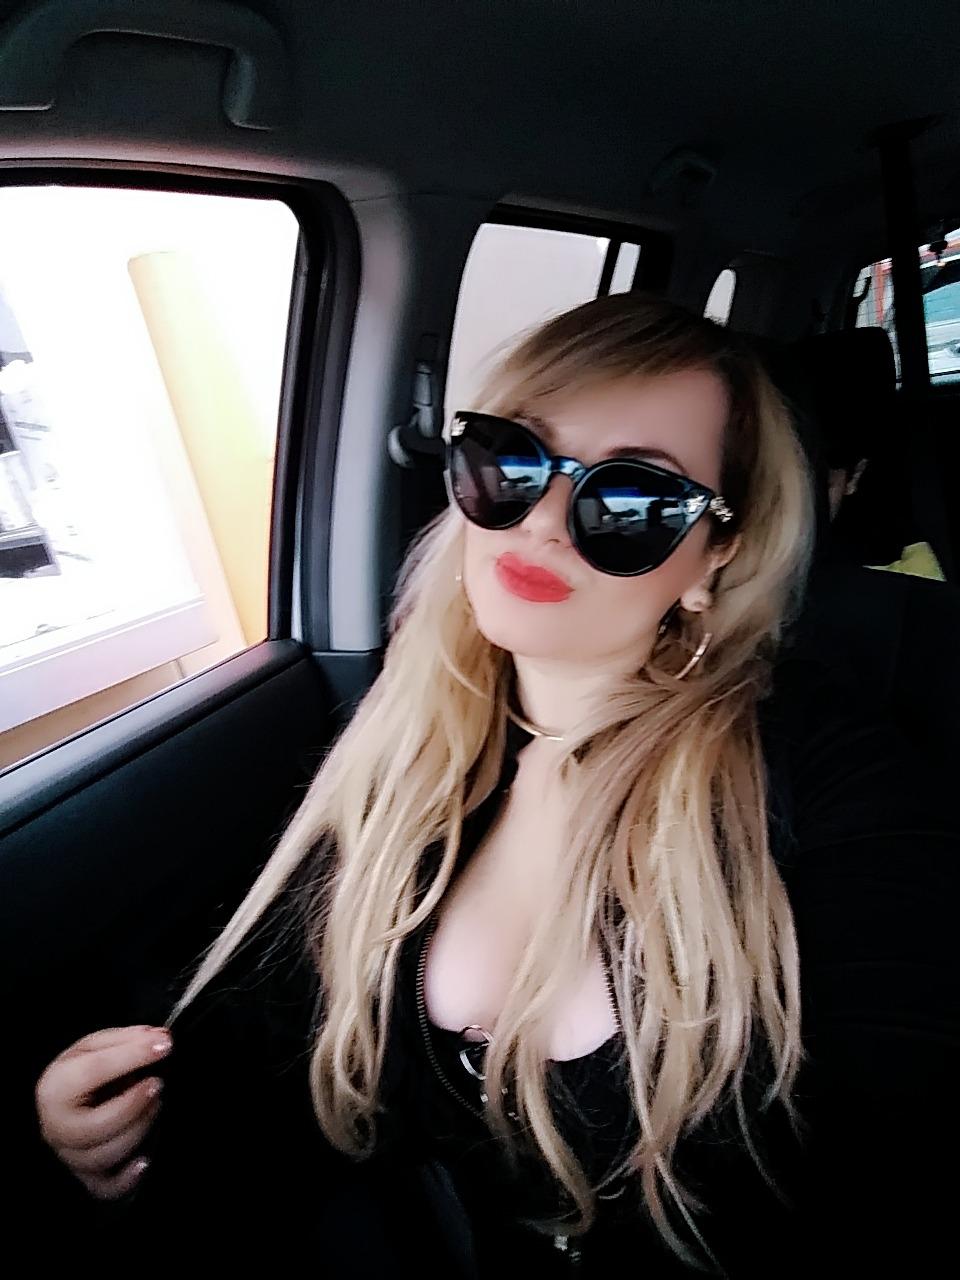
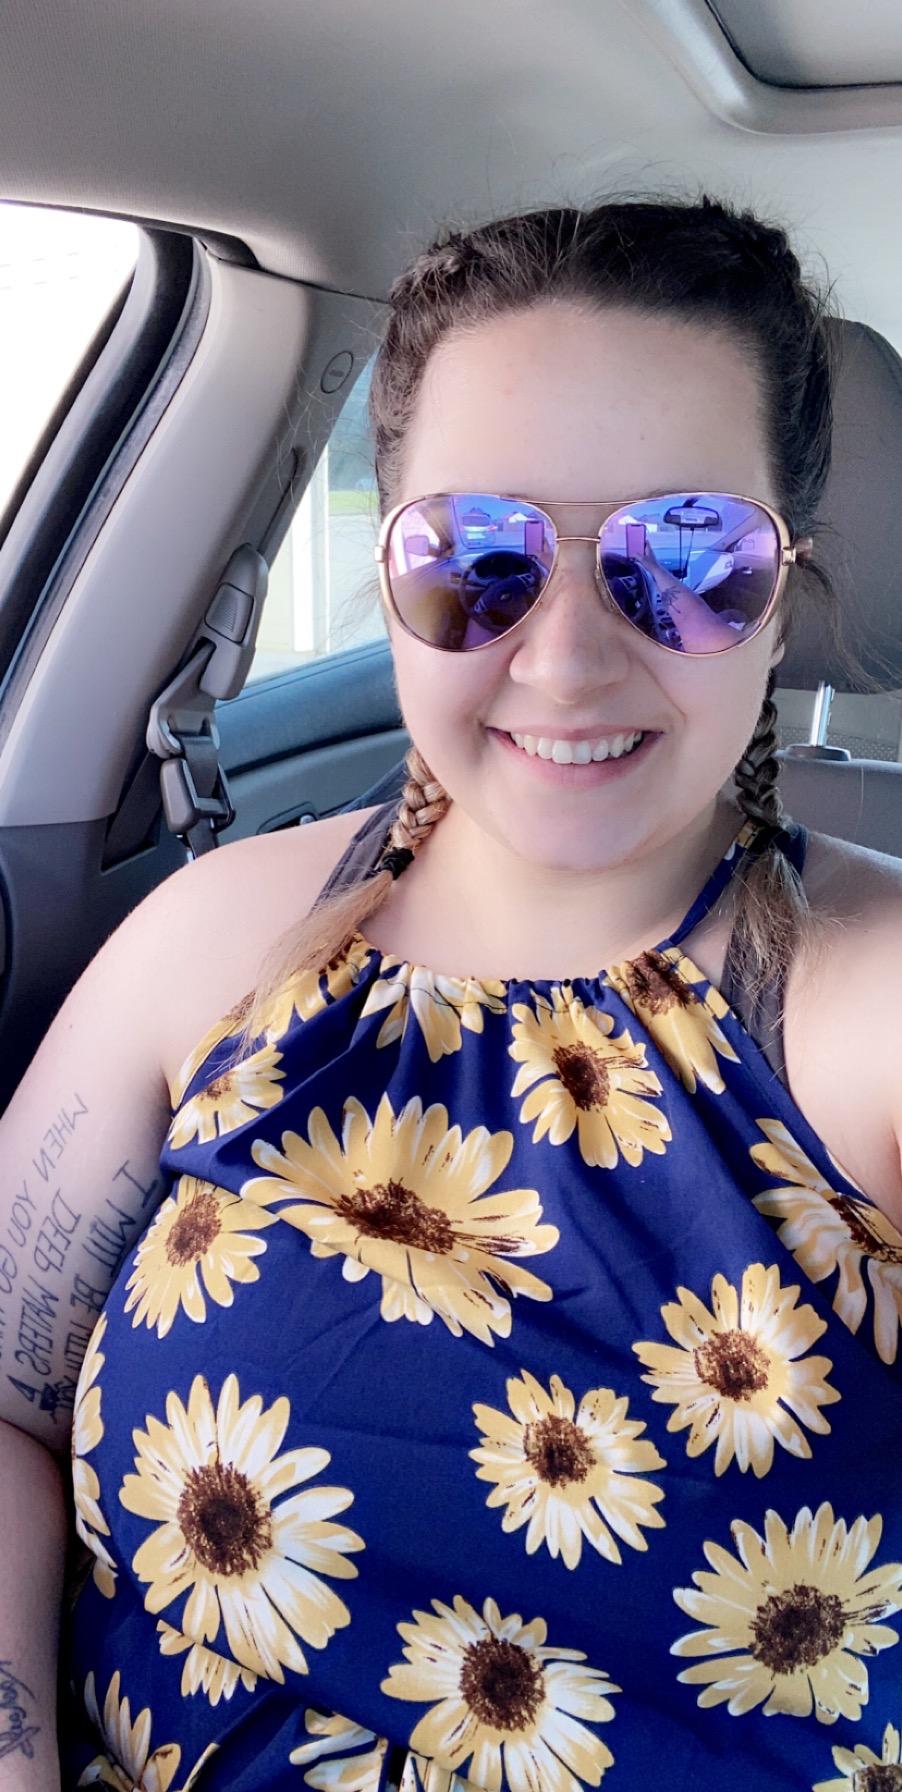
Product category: accessories_sunglasses
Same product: no